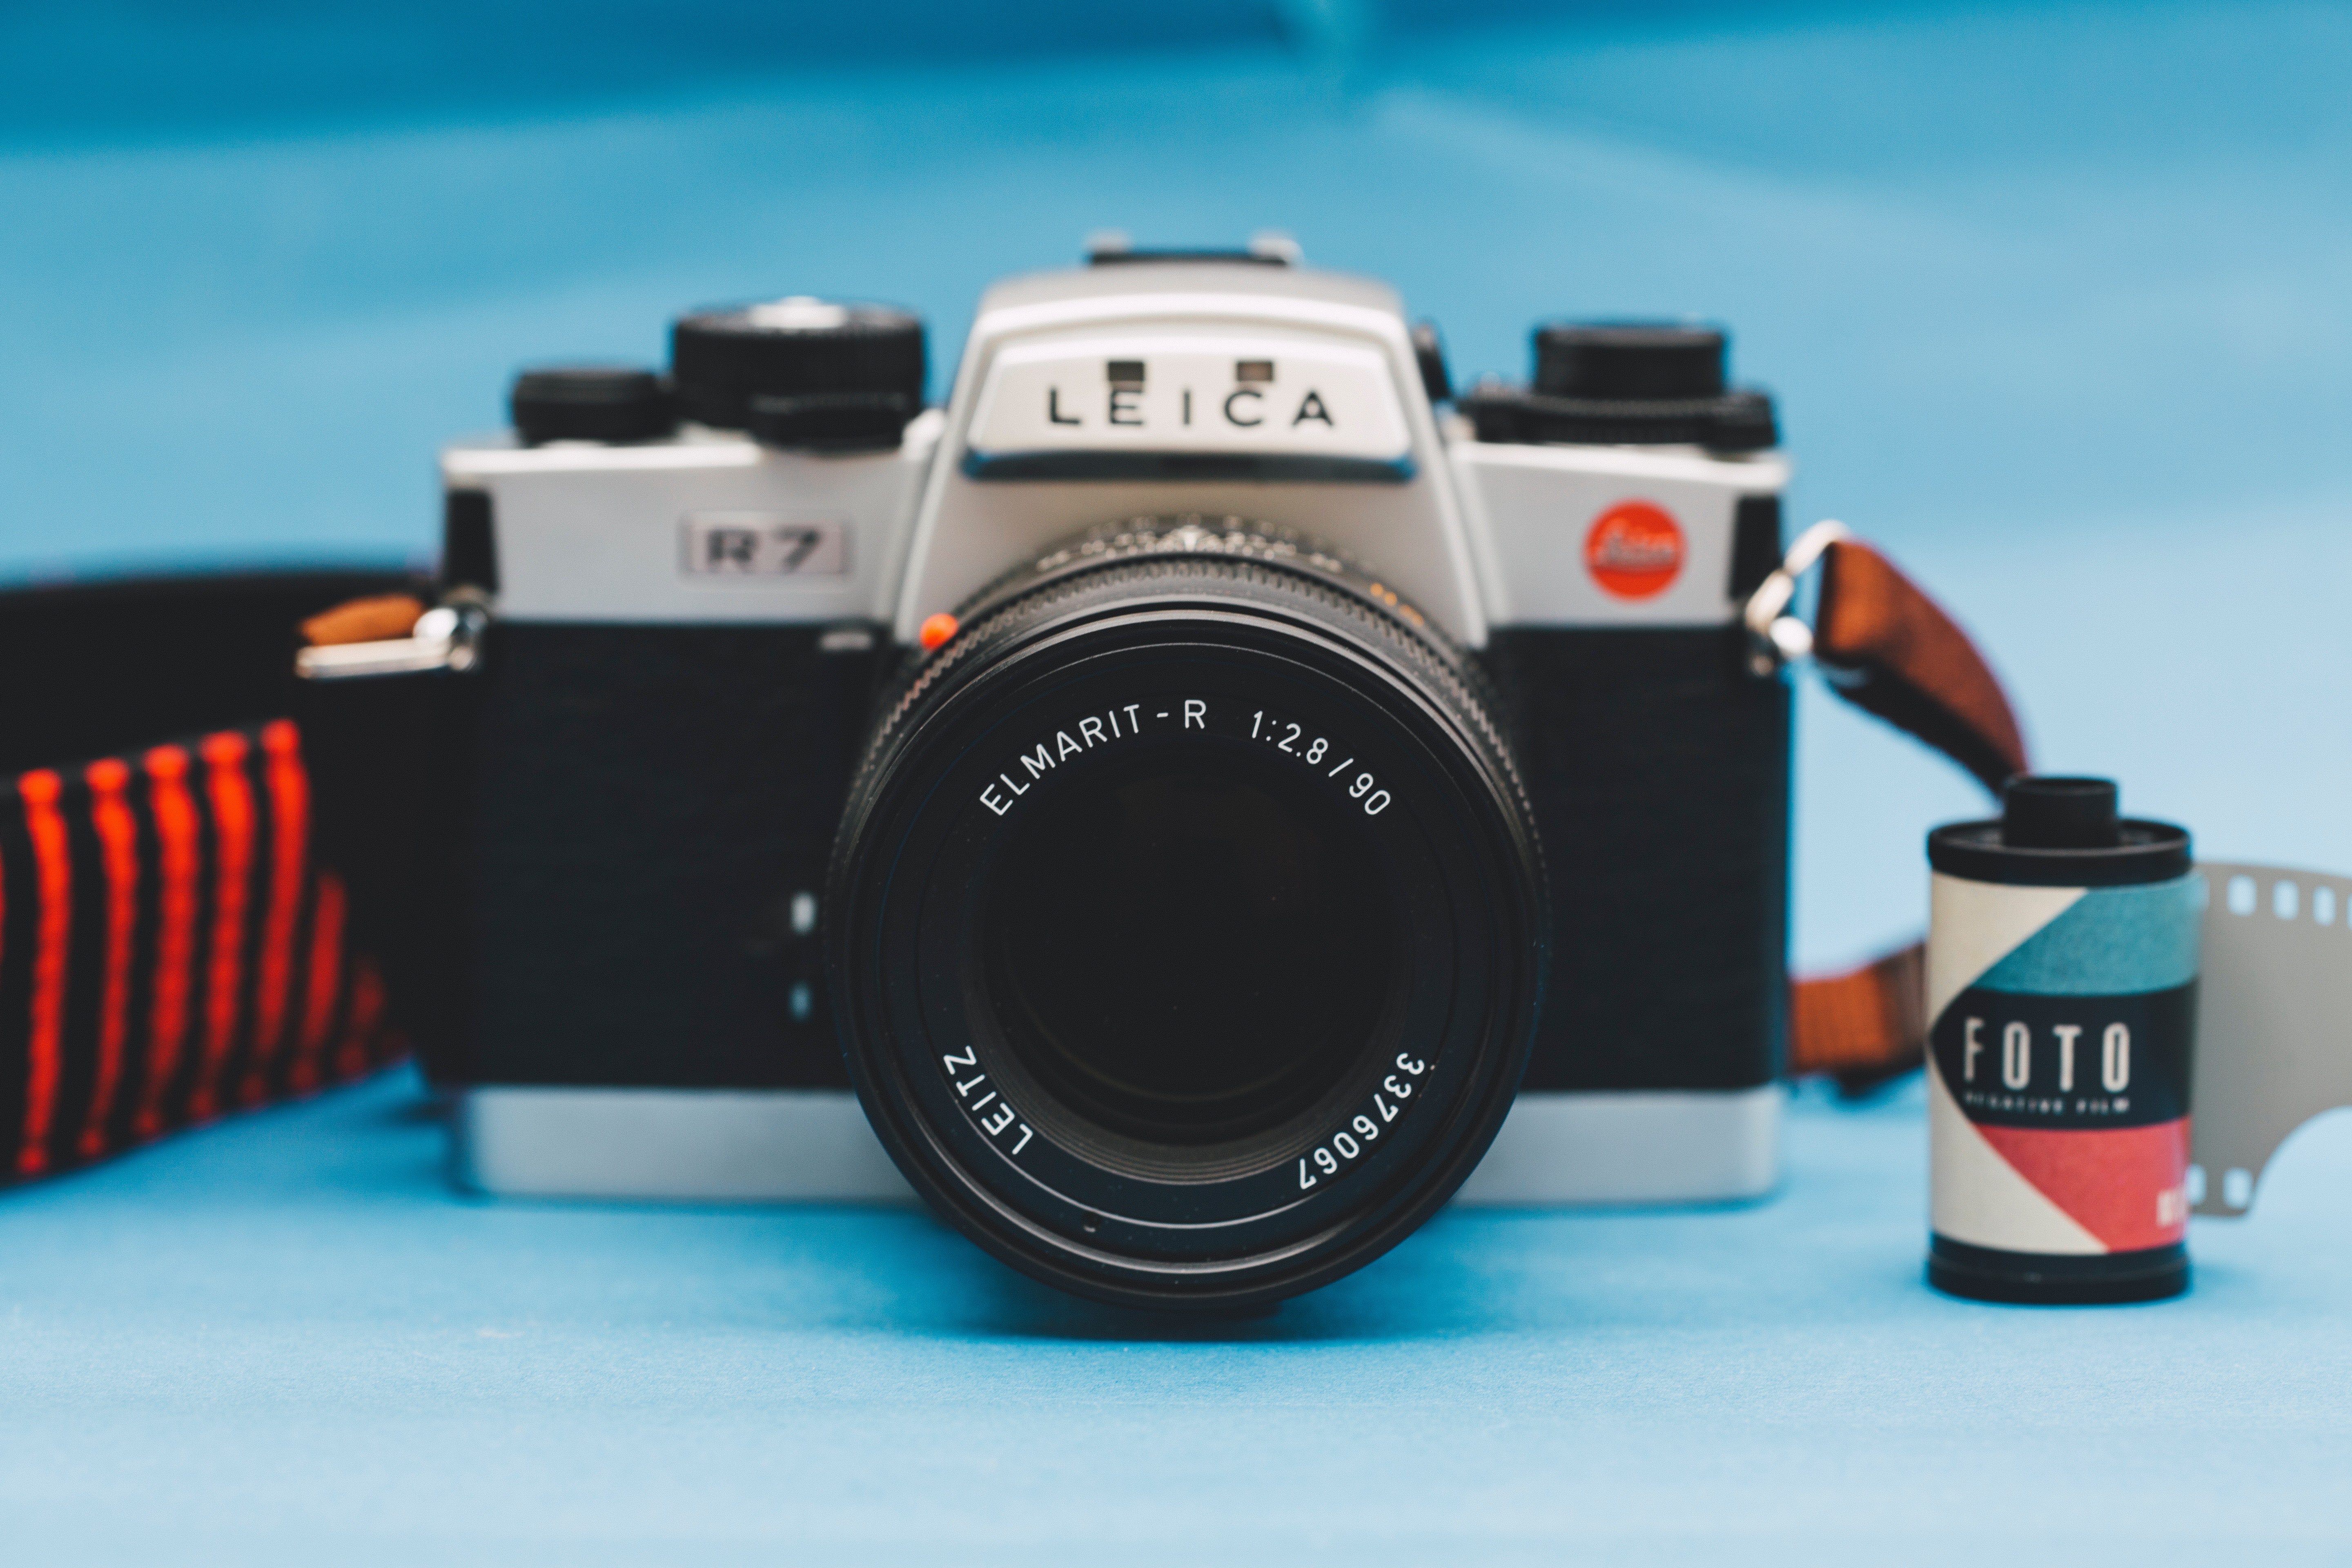
camera accessory, cameras optics, camera, Point and shoot camera, mirrorless interchangeable lens camera, digital camera, camera lens, single lens reflex camera, reflex camera, lens, photography, digital slr, film camera, stock photography, flash, teleconverter, plastic, shutter